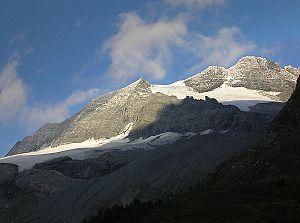
Le Monte Leone est le point culminant du massif des Alpes lépontines à 3 554 m d'altitude, à cheval entre la Suisse et l'Italie.